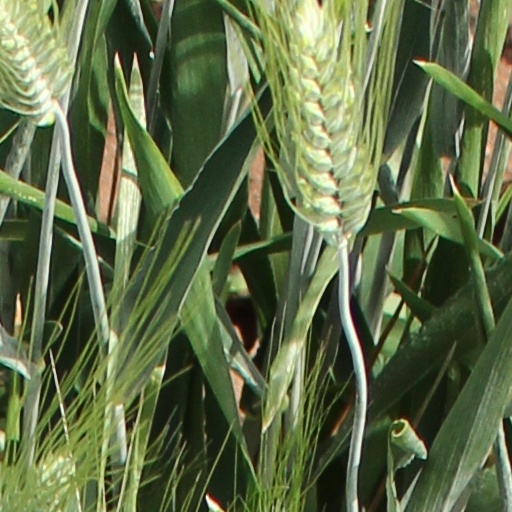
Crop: wheat